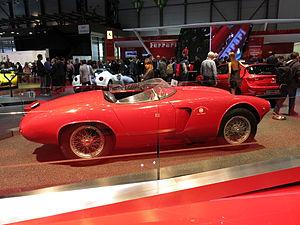
Salon international de l'automobile de Genève 2015